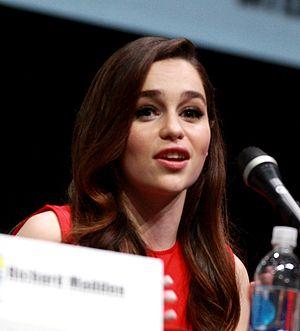
Emilia Clarke à la Comic Con 2013 de San Diego
Game of Thrones [geɪm əv θɹoʊnz], également appelée Le Trône de fer selon le titre français de l'œuvre romanesque dont elle est adaptée, est une série télévisée américaine médiéval-fantastique créée par David Benioff et D. B. Weiss, diffusée entre le 17 avril 2011 et le 19 mai 2019 sur HBO.